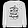
Label: Pullover